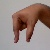
The image shows a hand gesture representing the letter 'Q' in Indian Sign Language.